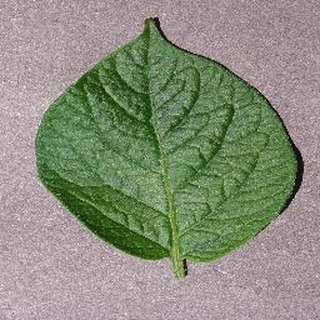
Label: healthy_potato